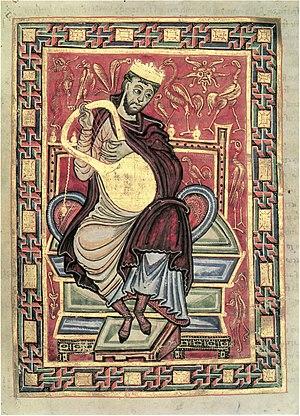
Le psautier d'Egbert est un manuscrit enluminé de l'époque ottonienne qui est considéré comme un chef-d'œuvre de l'art du Haut Moyen Âge. Il a été inscrit à la liste du patrimoine de l'humanité de l'UNESCO en 2003, avec neuf autres manuscrits de l'école de l'abbaye de Reichenau. Il se trouve au Musée archéologique national de Cividale del Friuli en Italie, sous la cote Codex 136.